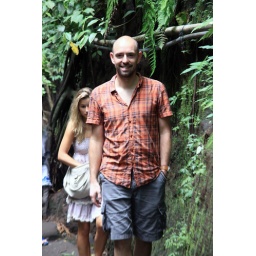
Christian and Sue in the monkey forest